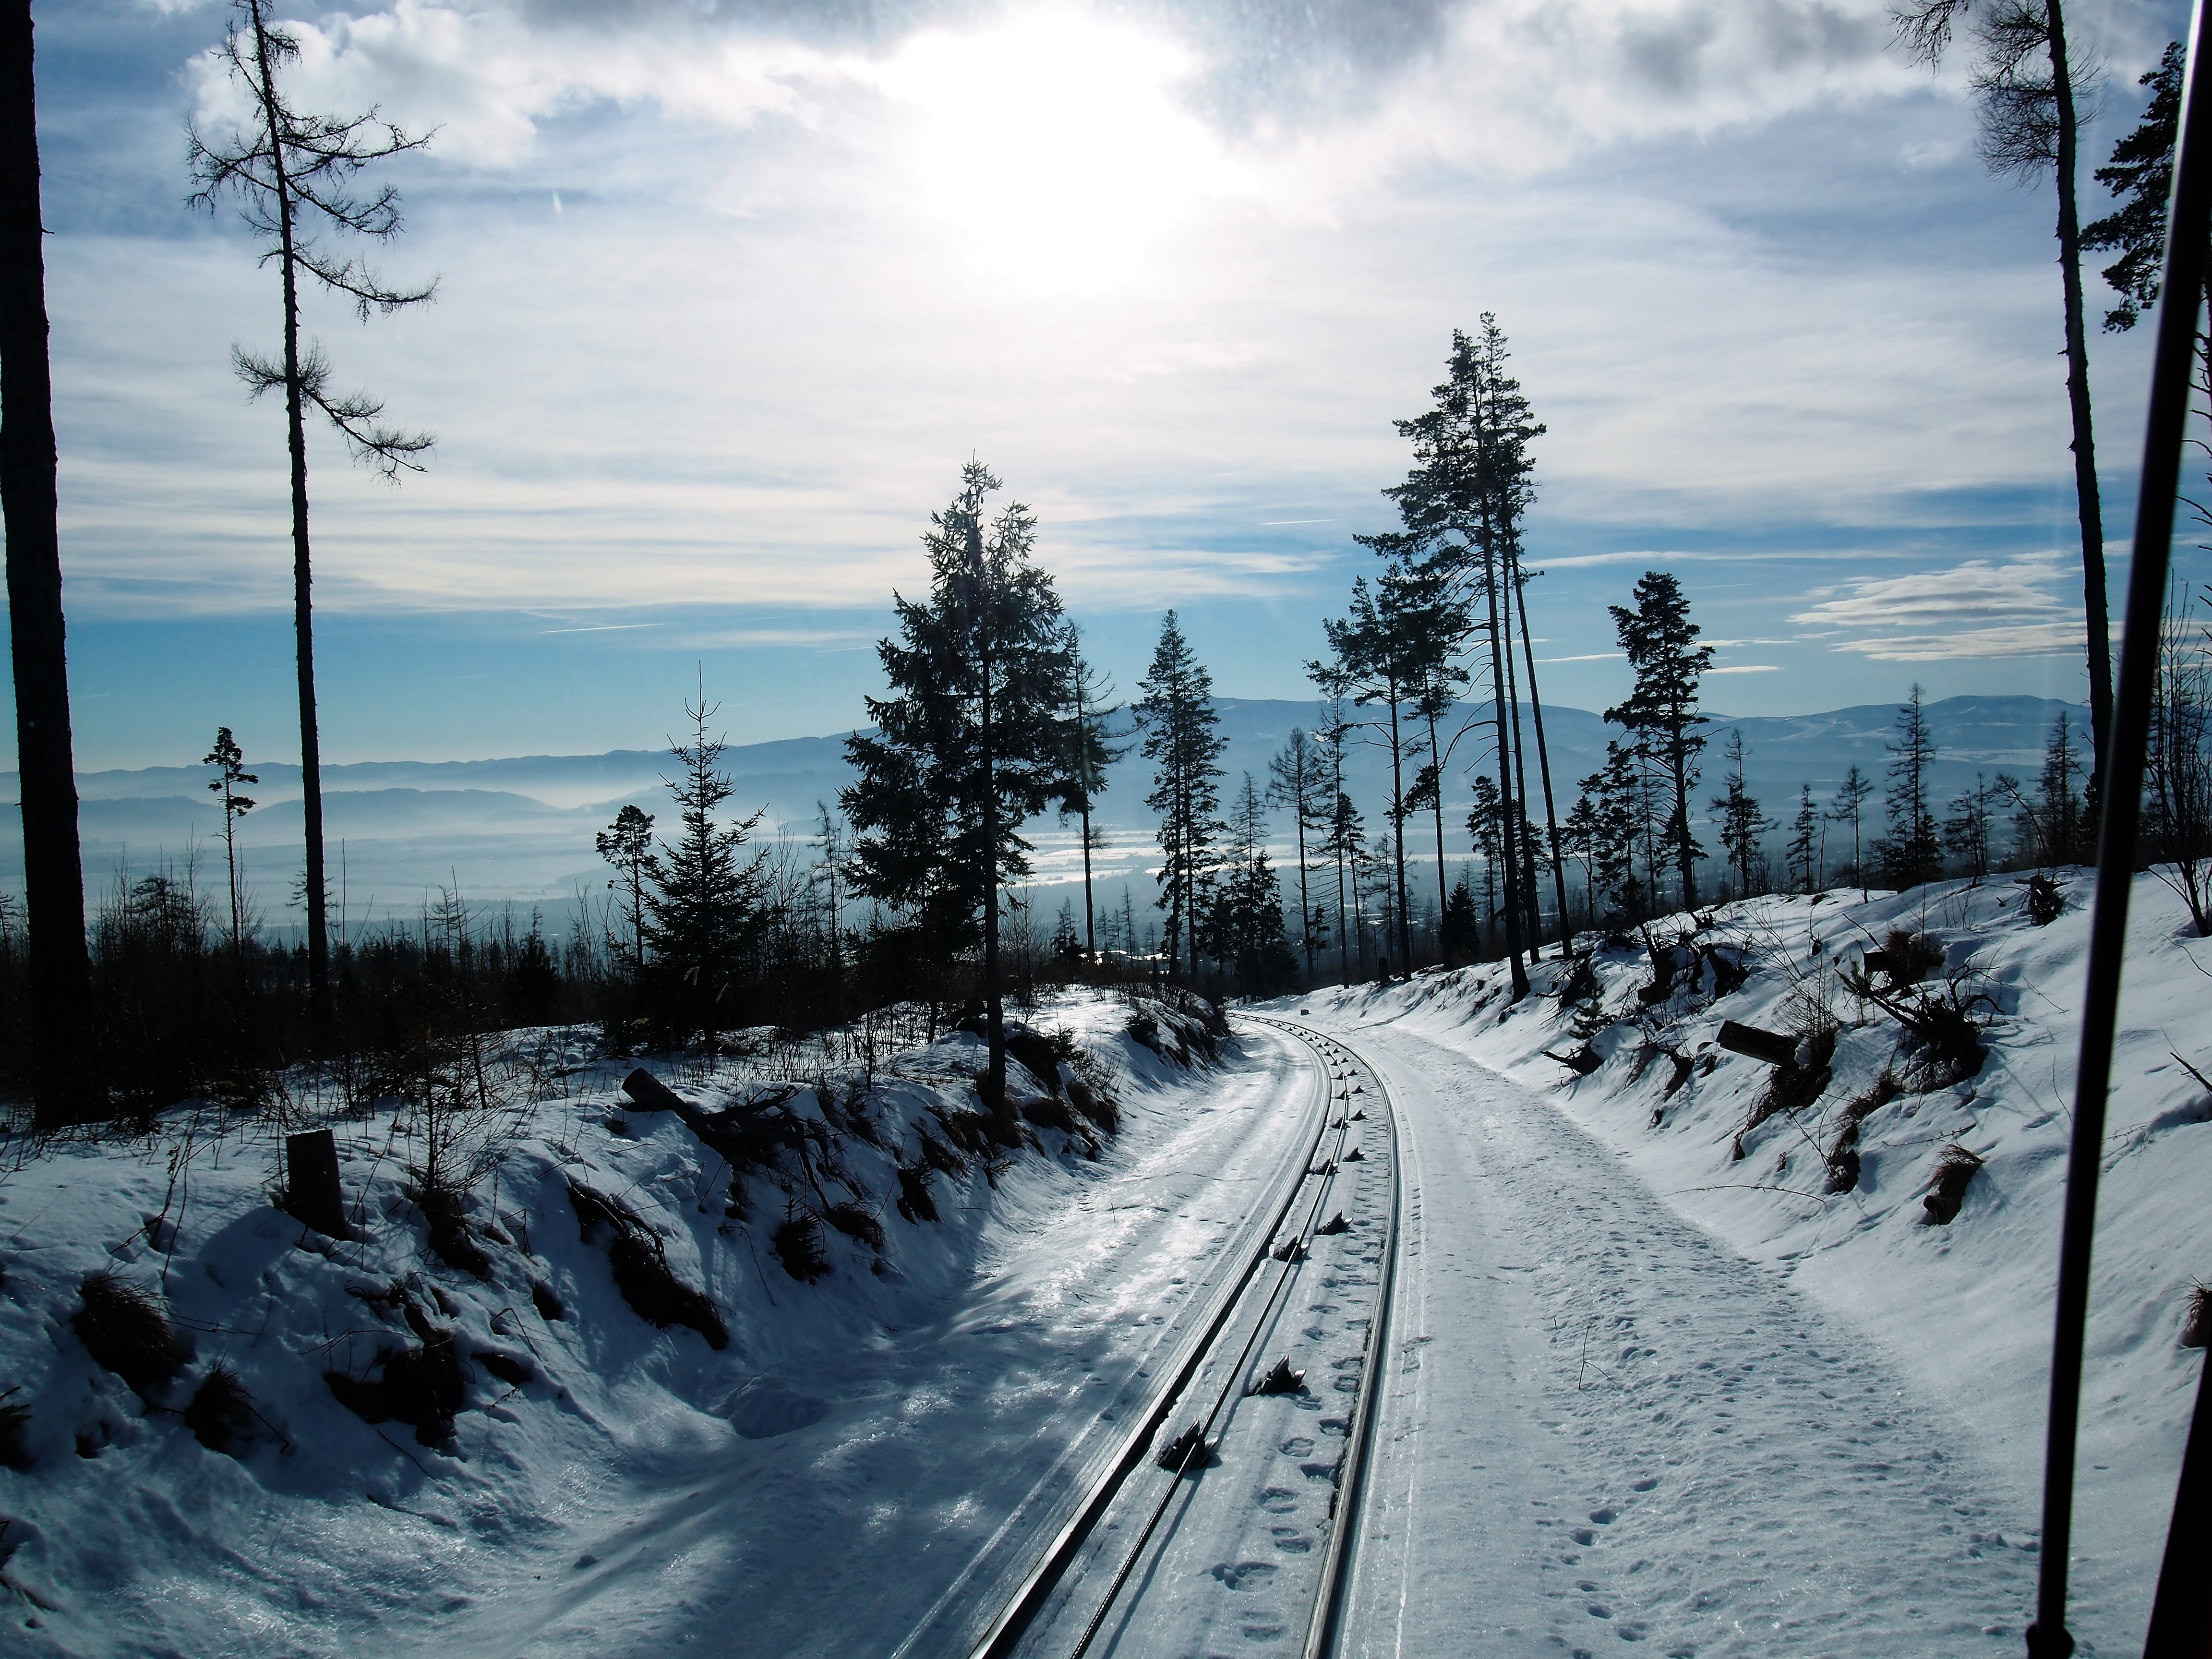
tree, mountain, snow, winter, sun, mountain range, weather, season, cog, slovakia, high tatras